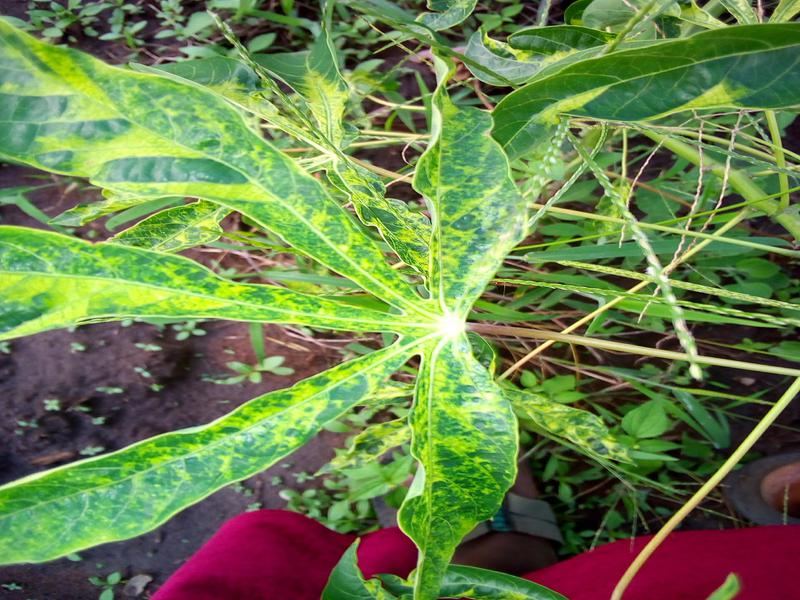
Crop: cassava
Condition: mosaic_disease